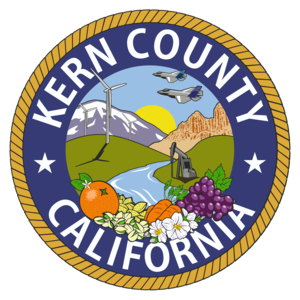
Le comté de Kern est un comté de l'État de Californie aux États-Unis. Au recensement de 2010, il comptait 839 631 habitants. Son chef-lieu est Bakersfield.